SoIK Hellas

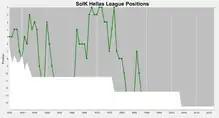
Hellas's (handball) positions in the top division

The handball team have won seven Swedish Championships (1936, 1937, 1969, 1970, 1971, 1972 and 1977). They played in the first season of Allsvenskan, the Swedish top division, finishing fifth. Until 1952, the Swedish Championship (SM) was decided as a knockout tournament independent of the league. During this time, Hellas were considered "cup specialists". Until 1946, only the district champions qualified for SM, meaning that Hellas had to compete with other Stockholm clubs to qualify. In 1935–36, Hellas again finished fifth in the league and qualified for SM for the first time. They defeated Flottans IF Karlskrona in the final to become Swedish Champions. In the following season, Hellas improved to fourth in the league and successfully defended the Swedish Championship title, winning the final against Redbergslids IK. They finished fourth in the league again in 1937–38, but lost the Stockholm final against Djurgårdens IF and did not qualify for SM. In the following season they were relegated, but were promoted again after a single season. In 1942–43, Hellas finished second in Allsvenskan, their highest league finish at that point. In 1944–45, they finished third in the league and reached the semifinals of SM, where they lost to Majornas IK. Hellas were relegated in 1946–47, but still reached the semifinals of SM, this time losing to IK Heim. Despite playing in the second level, Hellas reached the SM semifinals again in 1947–48, where they were eliminated by Redbergslid. In the following season, they were promoted back to Allsvenskan and reached the final of SM. They were defeated by cross-town rivals IFK Lidingö, who were relegated from the top division in the same season. Hellas finished third in the league in 1949–50, and reached the SM semifinals, where they were eliminated by Heim. Two years later they were relegated from the top level, but still reached the SM semifinals for a sixth time in eight seasons. They lost to cross-town rivals AIK. After this season, the SM tournament was discontinued.